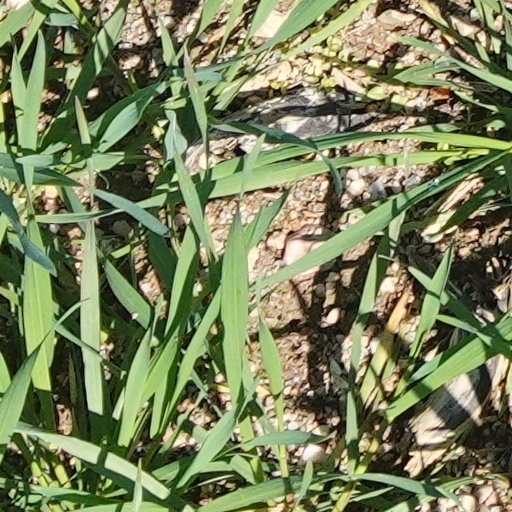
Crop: wheat